Betelgeuse

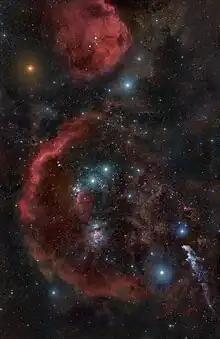
Image showing Betelgeuse (top left) and the dense nebulae of the Orion molecular cloud complex (Rogelio Bernal Andreo)

As a result of its distinctive orange-red color and position within Orion, Betelgeuse is easy to find with the naked eye. It is one of three stars that make up the Winter Triangle asterism, and it marks the center of the Winter Hexagon. It can be seen rising in the east at the beginning of January of each year, just after sunset. Between mid-September and mid-March (best in mid-December), it is visible to virtually every inhabited region of the globe, except in Antarctica at latitudes south of 82°. In May (moderate northern latitudes) or June (southern latitudes), the red supergiant can be seen briefly on the western horizon after sunset, reappearing again a few months later on the eastern horizon before sunrise. In the intermediate period (June–July, centered around mid June), it is invisible to the naked eye (visible only with a telescope in daylight), except around midday low in the north in Antarctic regions between 70° and 80° south latitude (during midday twilight in polar night, when the Sun is below the horizon).